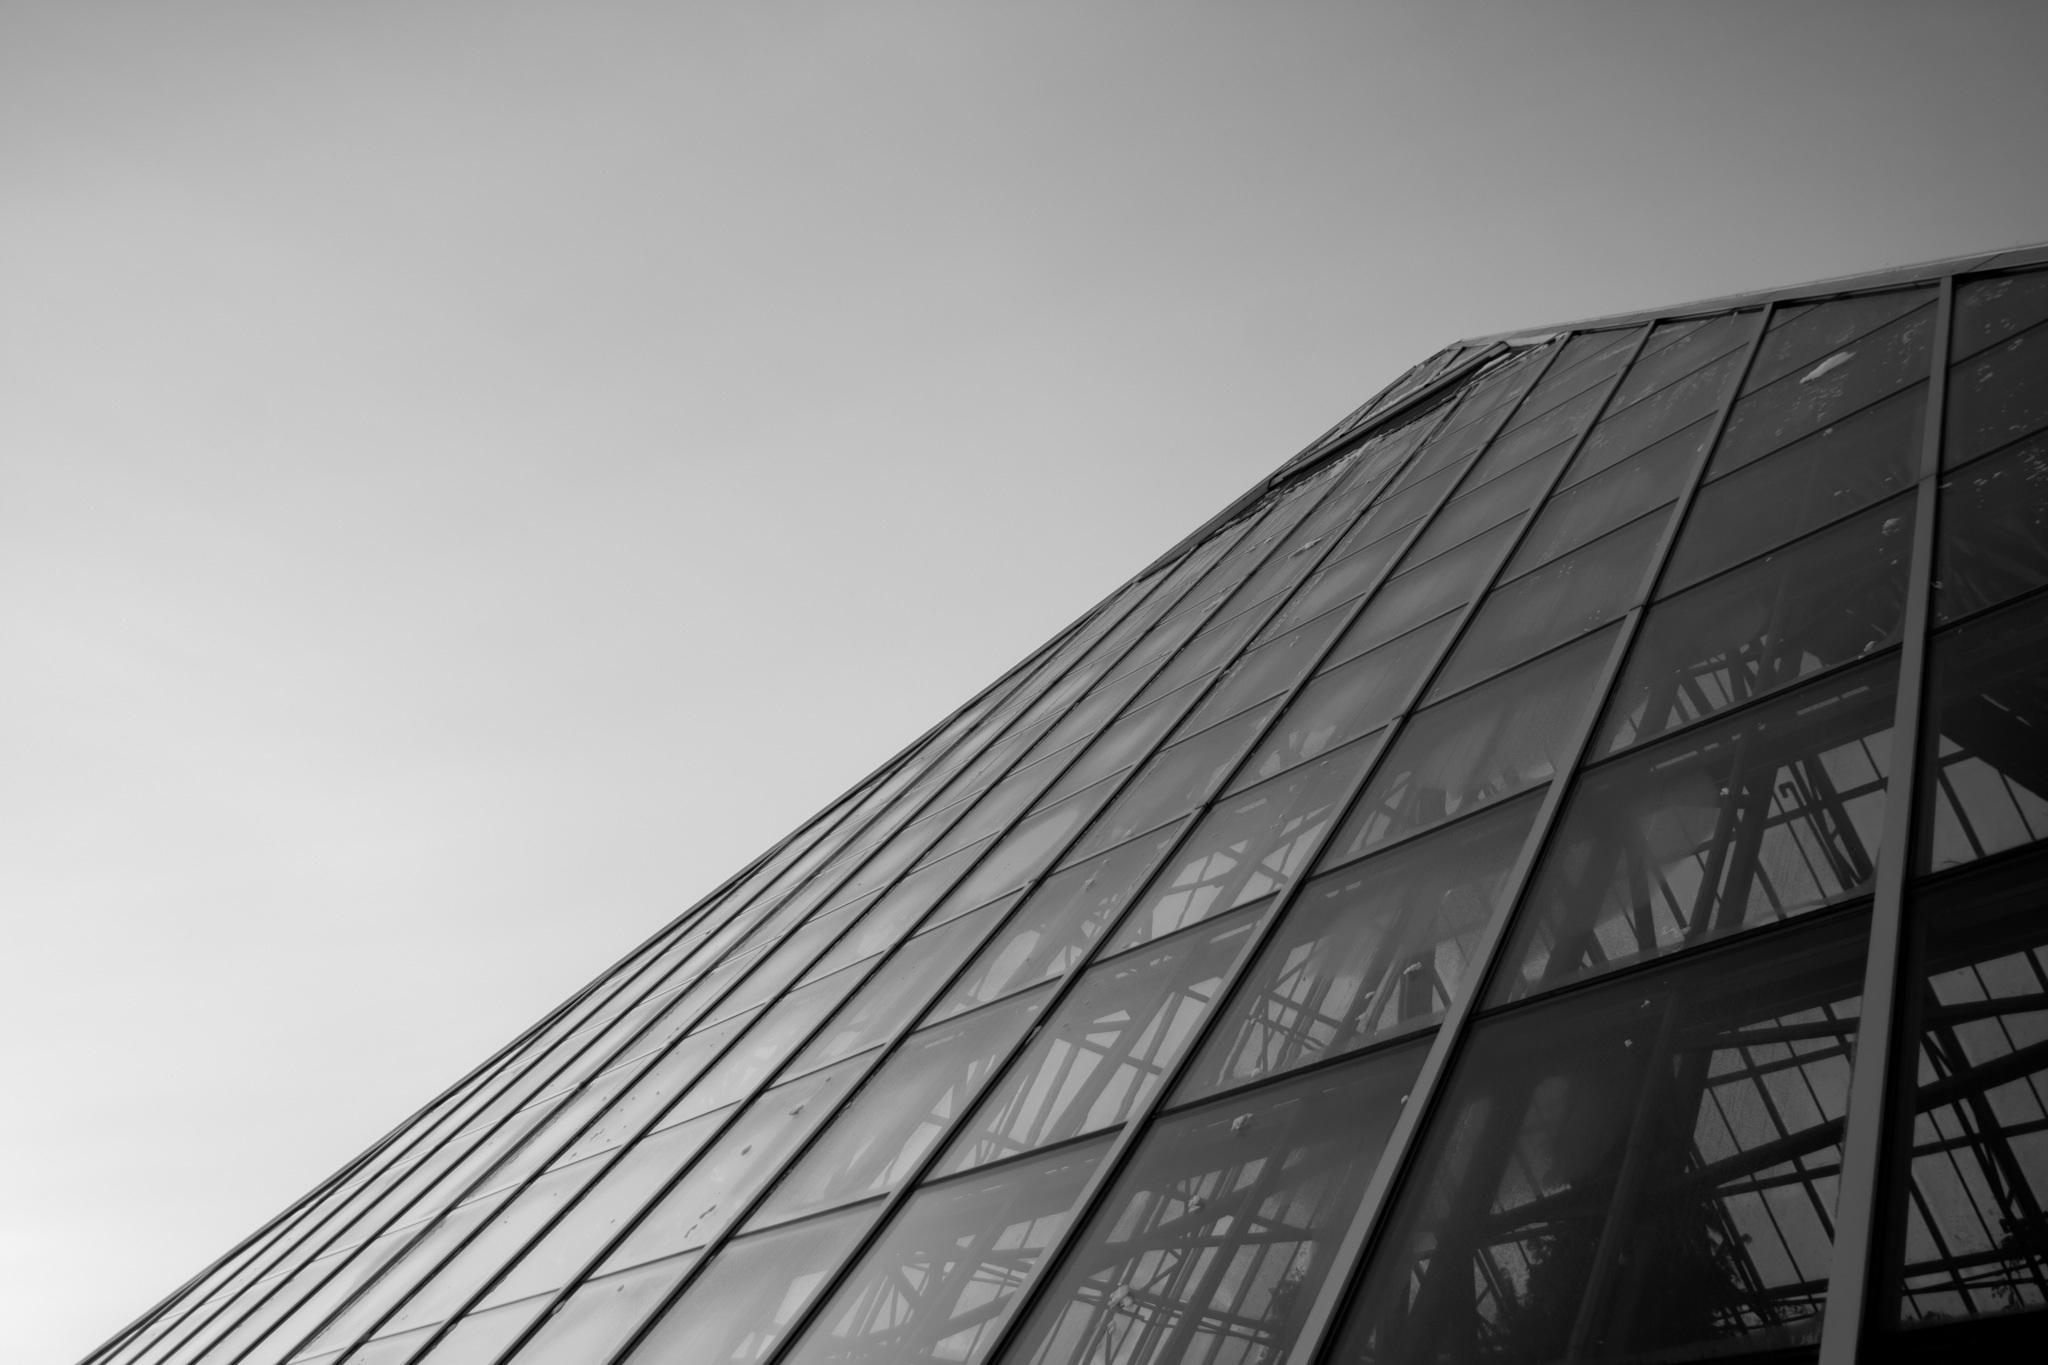
black and white, architecture, white, building, skyscraper, line, facade, black, monochrome, tower block, windows, symmetry, shape, daylighting, monochrome photography